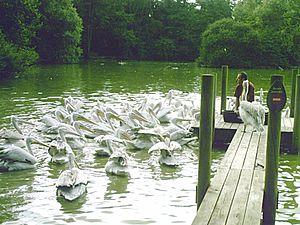
Nourrissage des pélicans au Parc des oiseaux de Villars-les-Dombes (Ain, France).
Le parc des oiseaux est un parc zoologique situé à Villars-les-Dombes dans le département de l'Ain. Le site est recensé à l'Inventaire général du patrimoine culturel et a été ouvert en 1970. Il est l'un des plus anciens parcs ornithologiques de France et regroupe une collection de plus de 3 000 oiseaux du monde entier dans une réserve de 380 hectares implantée au cœur de la Dombes. Le parc ouvert au public couvre une surface de 35 hectares à l'intérieur de la réserve et accueille en moyenne 250 000 visiteurs par an.